German Peasants' War

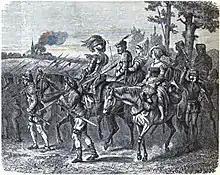
Wandering bands of insurgents during the German Peasants' War

The peasant armies were organized in bands, similar to the . Each was organized into , or and . The bands varied in size, depending on the number of insurgents available in the locality. Peasant divided along territorial lines, whereas those of the drew men from a variety of territories. Some bands could number about 4,000; others, such as the peasant force at Frankenhausen, could gather 8,000. The Alsatian peasants who took to the field at the Battle of Zabern (now Saverne) numbered 18,000.